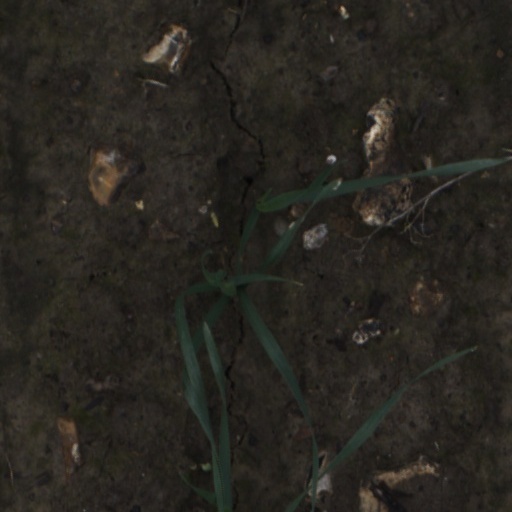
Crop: wheat